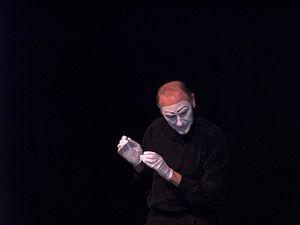
Carlos Martínez Álvarez, né le 30 septembre 1955 à Pravia, est un acteur qui se consacre au mime depuis 1982. Il a créé un monde de gestes qui entremêle un rythme précis et une technique soignée. Carlos Martinez a donné des cours de pantomime, de théâtre et d'expression corporelle dans les écoles, les collèges et les universités. Son art sans paroles lui a permis de participer à de nombreuses manifestations internationales.